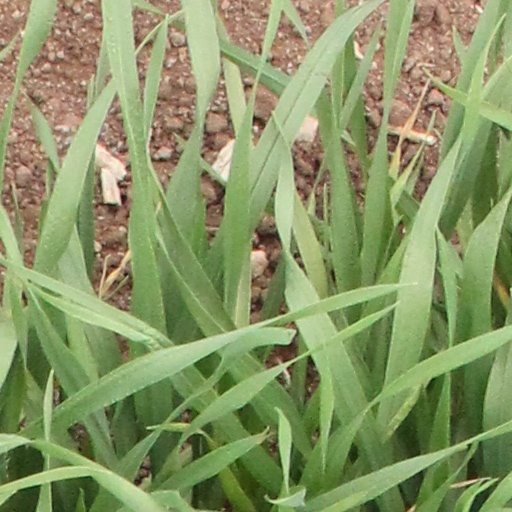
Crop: wheat